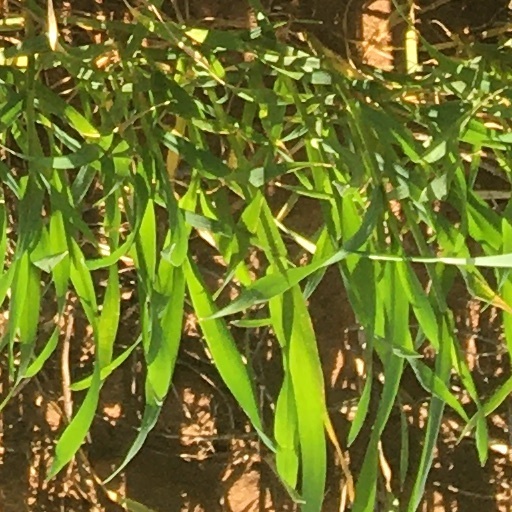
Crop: wheat